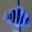
Label: aquarium_fish